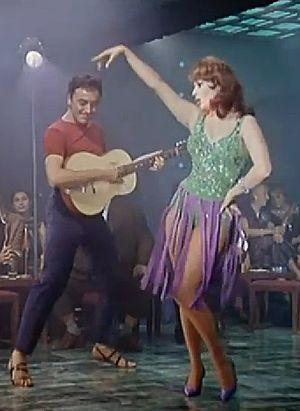
C’est arrivé à Naples est une comédie romantique américaine réalisée par Melville Shavelson, sortie en 1960.